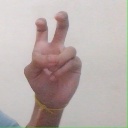
अक्षर: ई